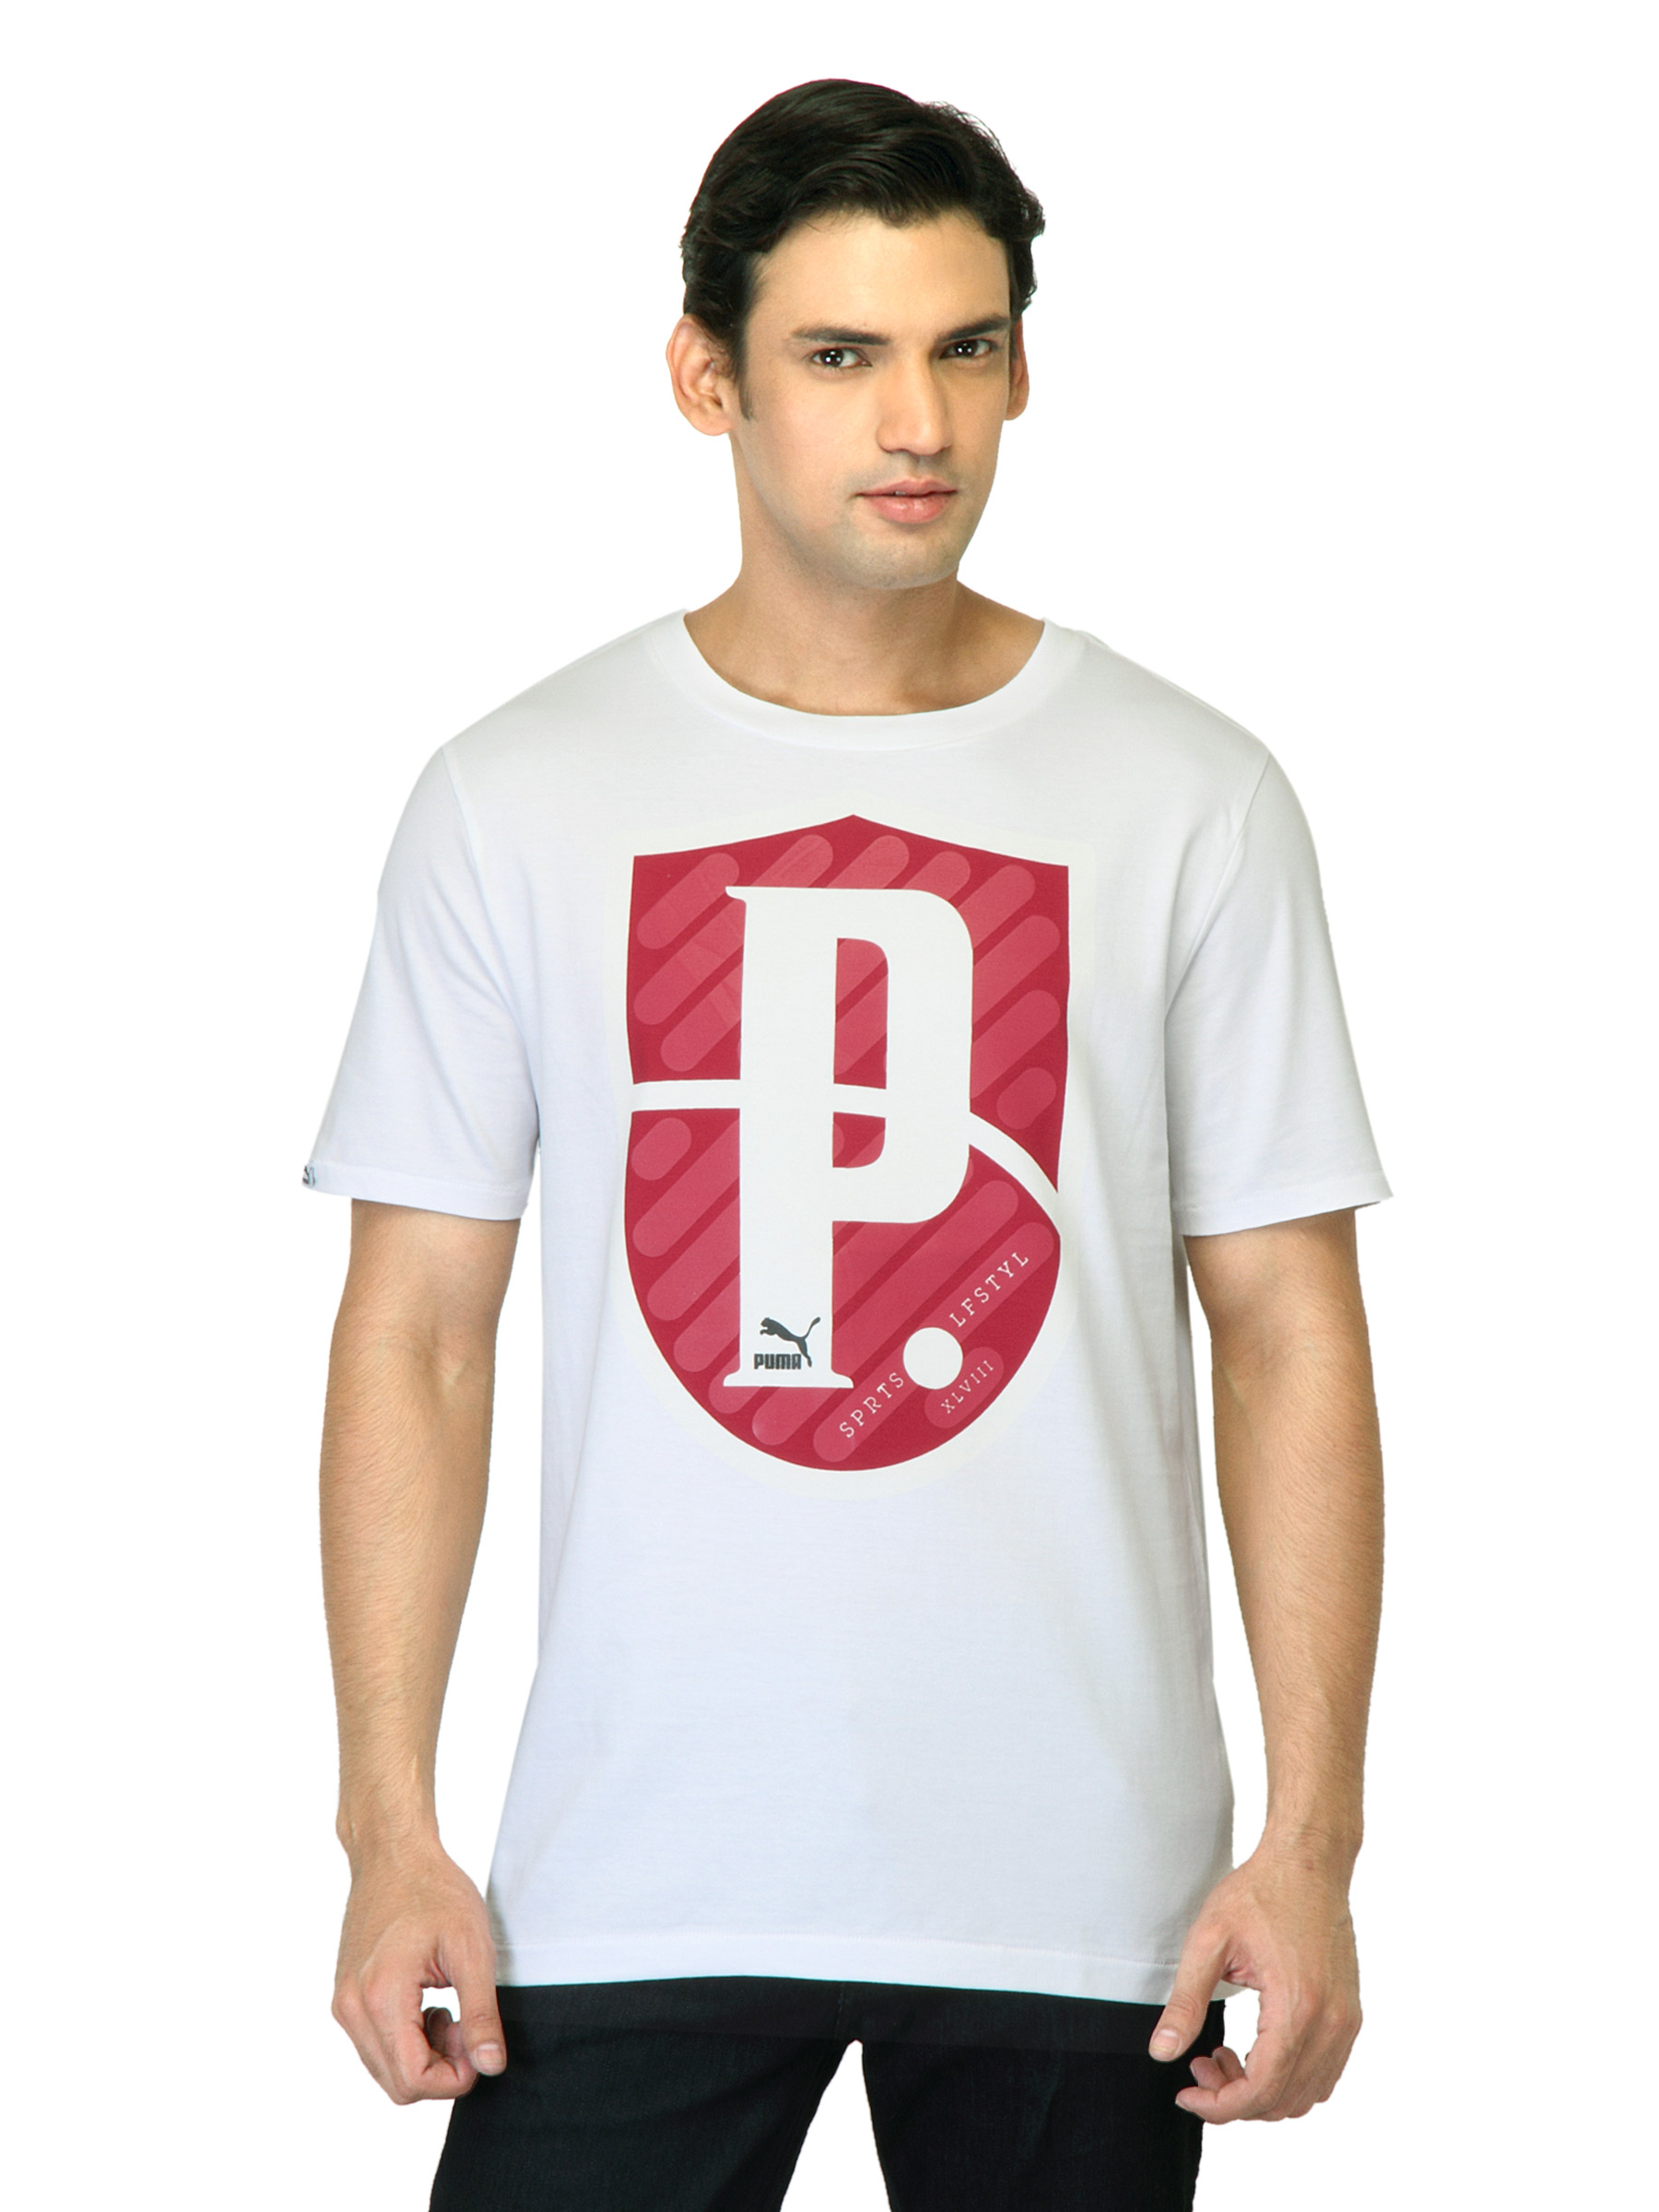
Puma Men Graphic White T-shirt
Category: Apparel / Topwear / Tshirts
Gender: Men
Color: White
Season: Summer 2012
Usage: Casual